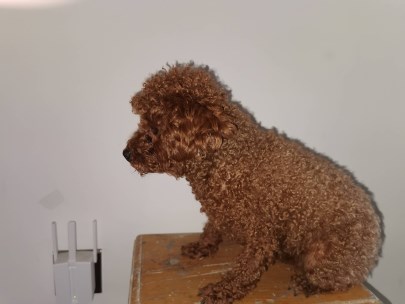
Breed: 7449-n000128-teddy